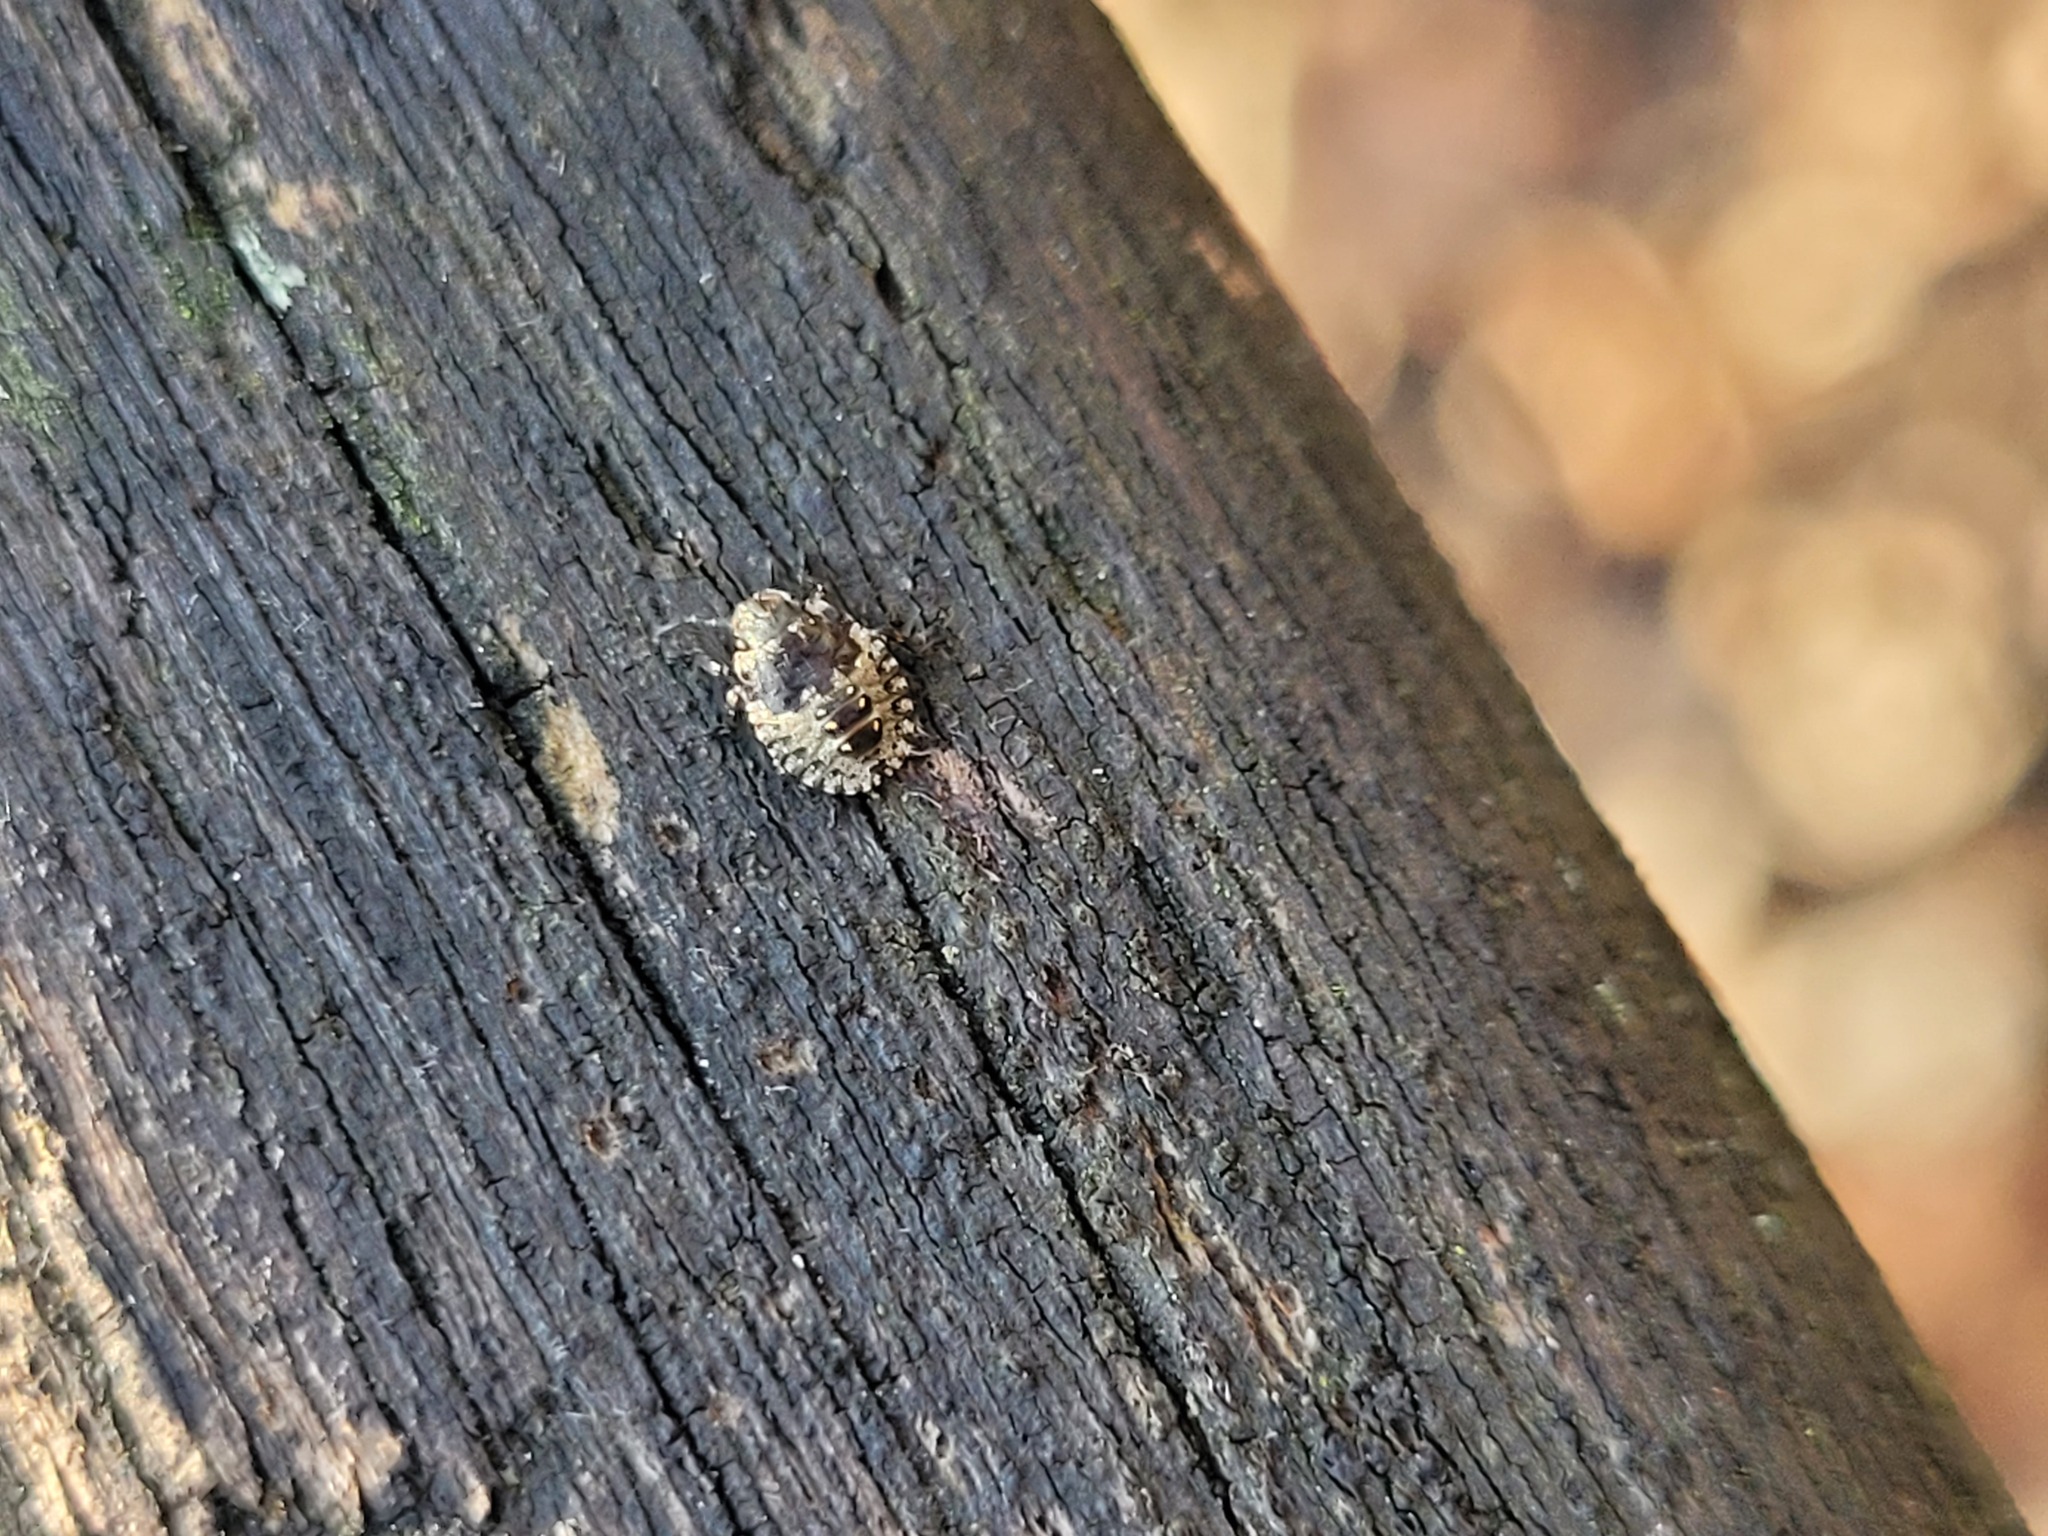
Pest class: stink_bug